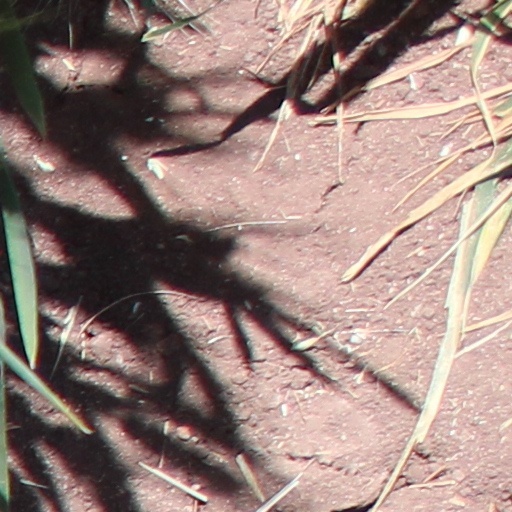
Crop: wheat